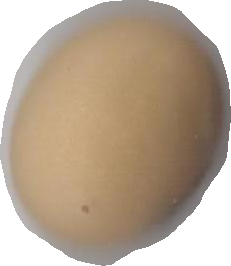
Variety: Anjasmoro